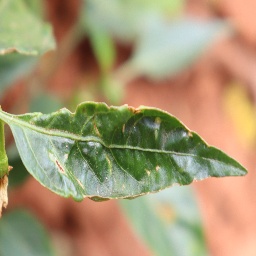
Label: mites_and_trips